Oki Electric Industry

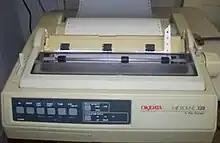
Oki Data Microline 320 dot matrix printer.

In the early 90s, Japanese economy was in the midst of recession that continued after the bubble economy collapsed, which also hit a strong blow to OKI's business. In October 1994, OKI spun off its printer and facsimile business, and established Oki Data Corporation. In the later 90's, with the spread of the Internet, OKI worked on being recognized as a company that offers network solutions.